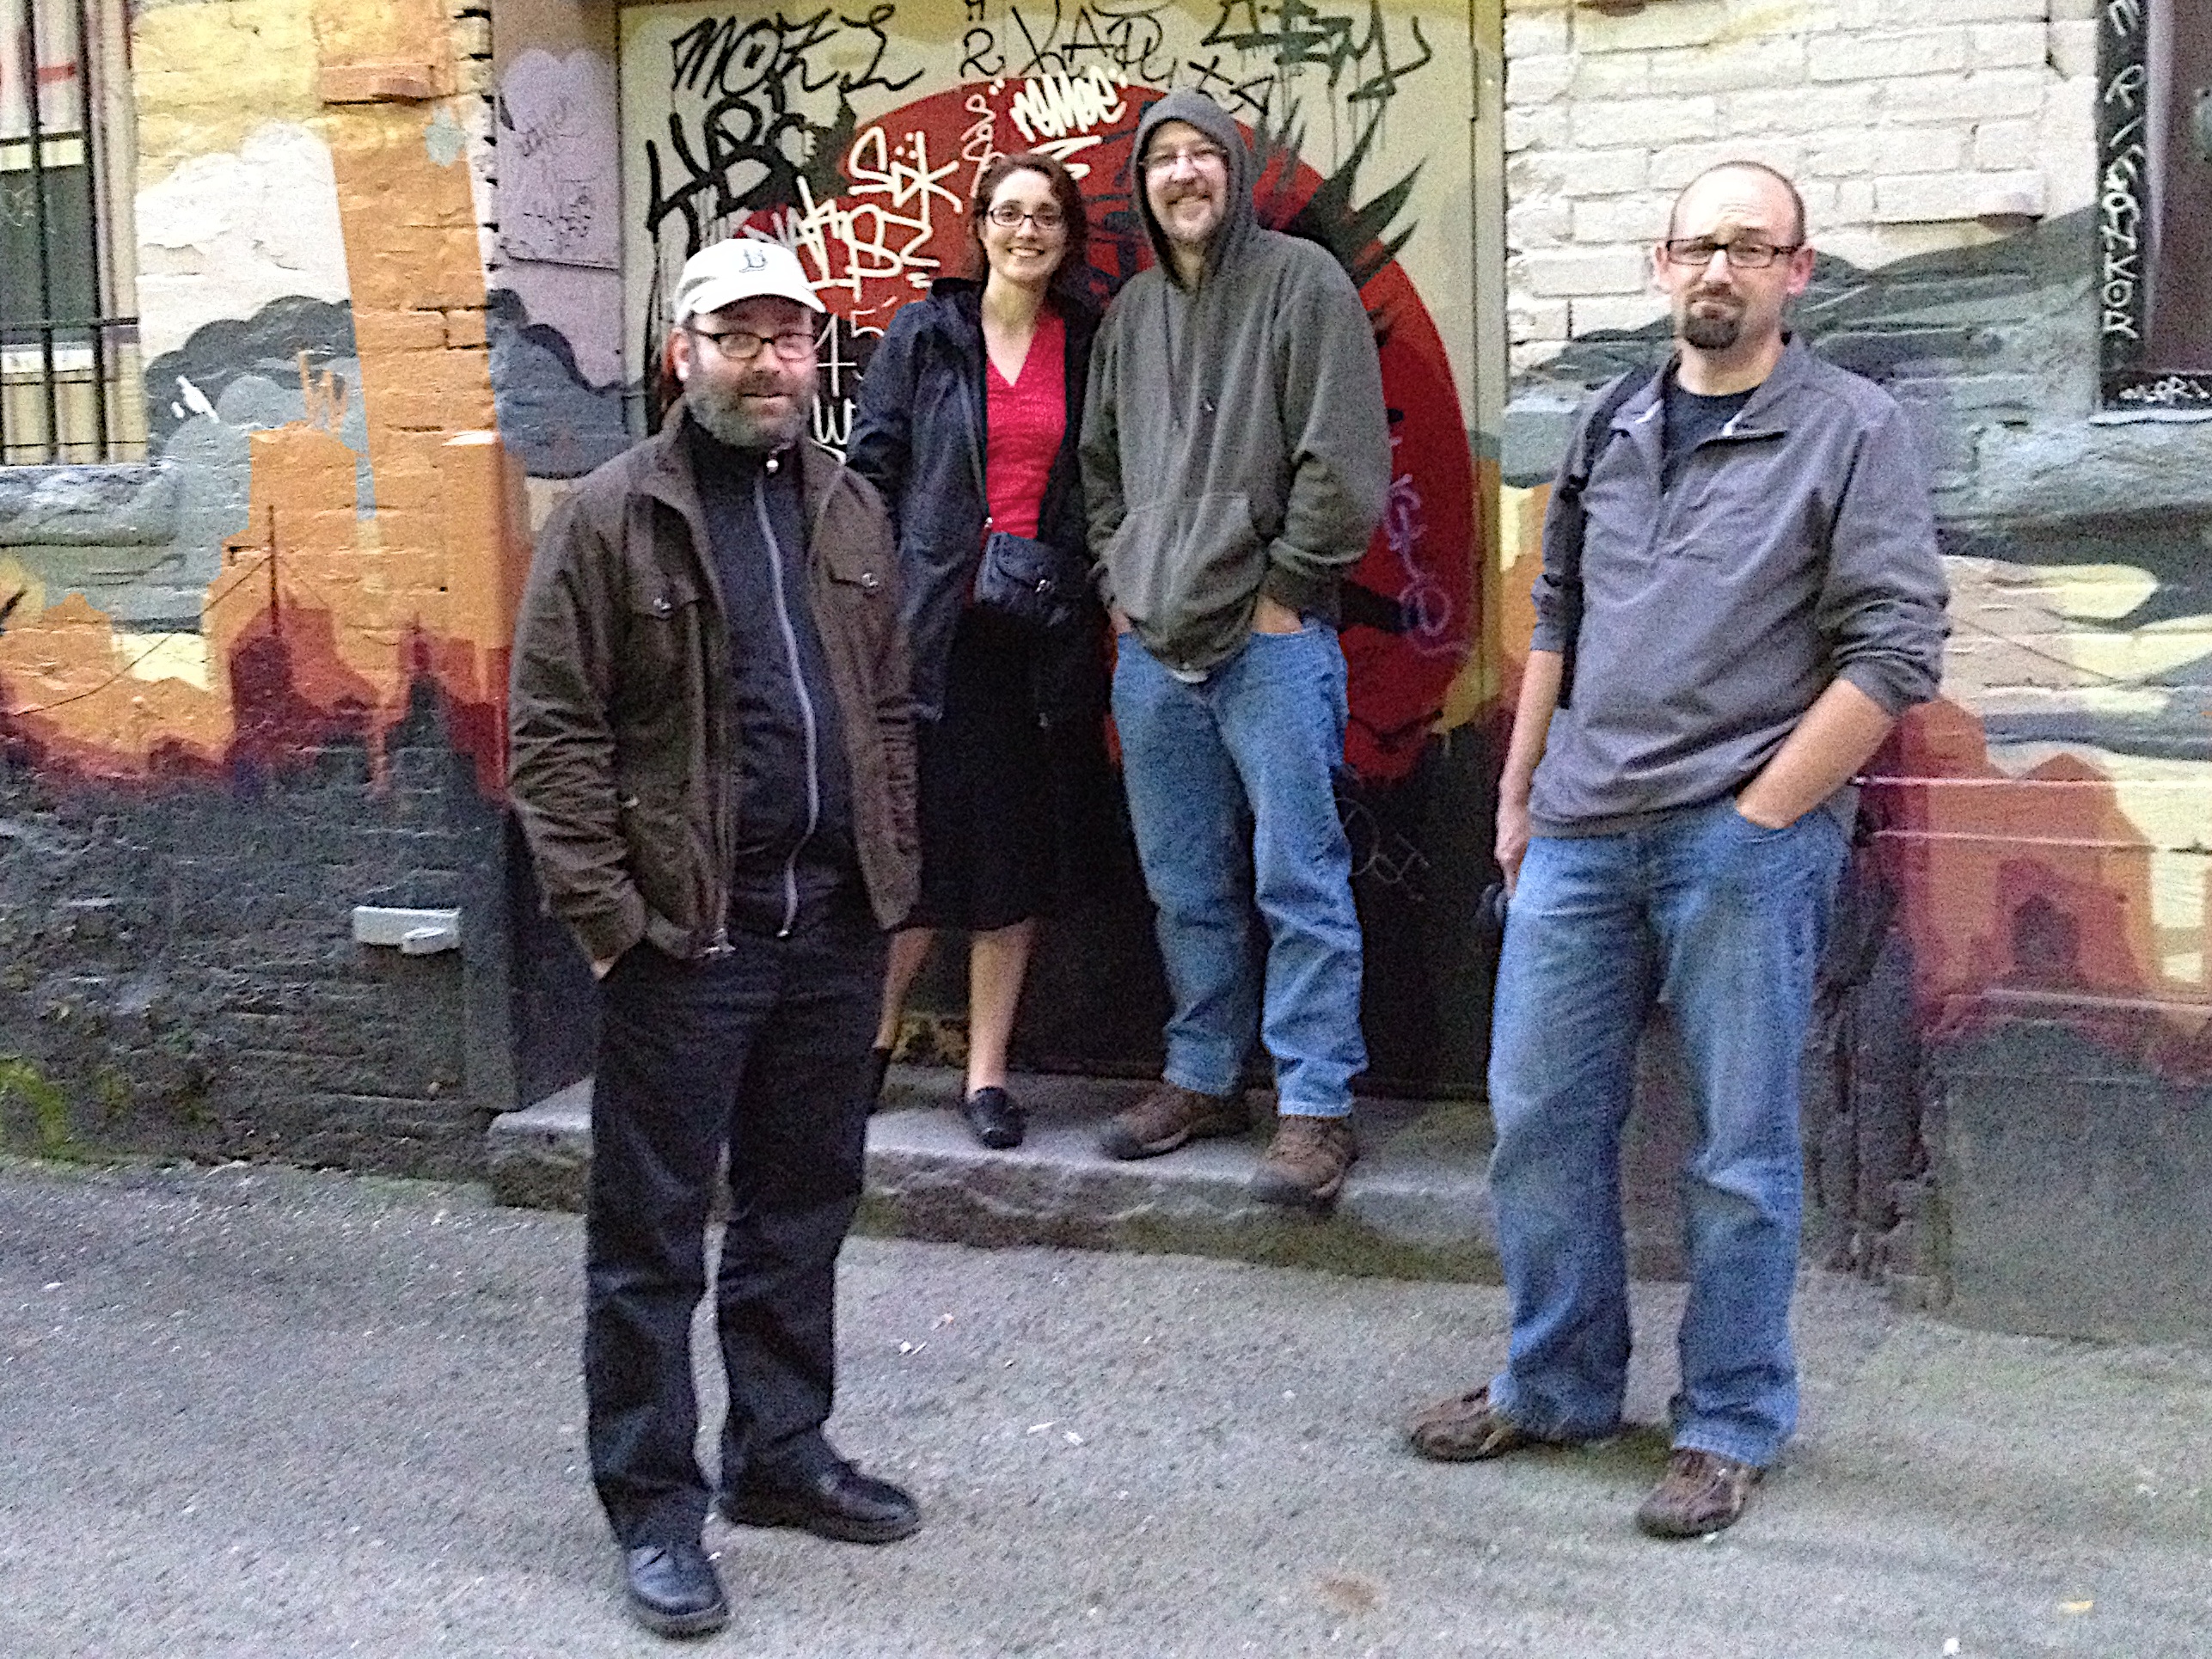
person, people, community, nv12